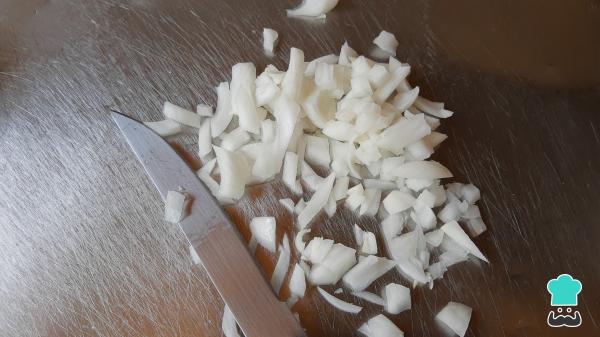
Pica finamente la cebolla, ya sea en cuadritos o en julianas. Luego, reserva.